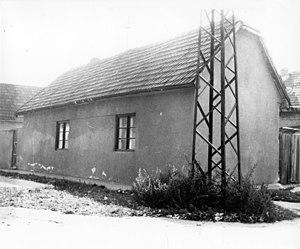
Les monuments culturels de grande importance sont les monuments de Serbie qui, par leur valeur, bénéficient d'un haut degré de protection.
Cet article recense les monuments culturels du district de Bačka septentrionale en Serbie, dans la province autonome de Voïvodine.